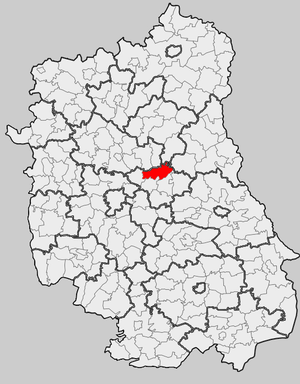
Ludwin est une gmina rurale de la powiat de Łęczna, dans la Voïvodie de Lublin, dans l'est de la Pologne.